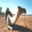
Label: camel